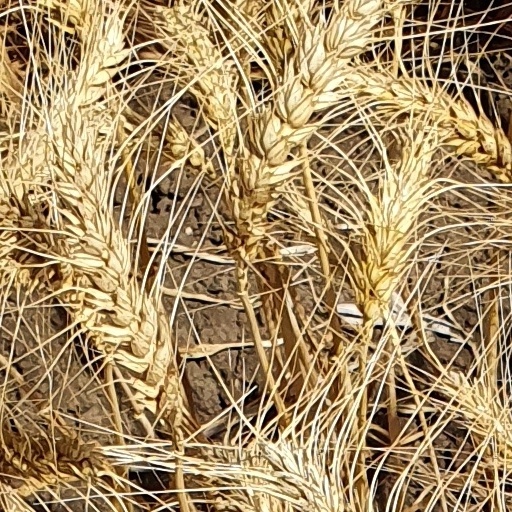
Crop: wheat